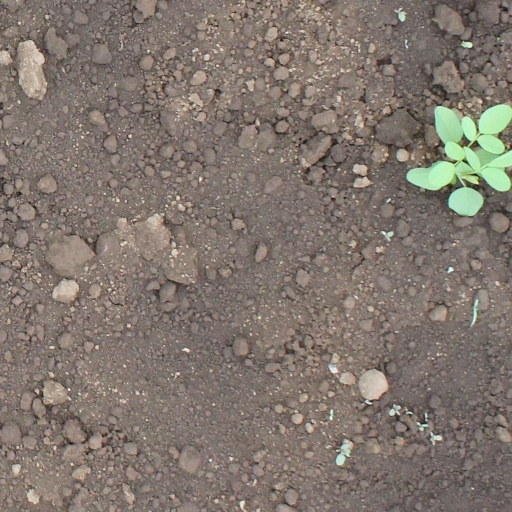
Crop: soybean